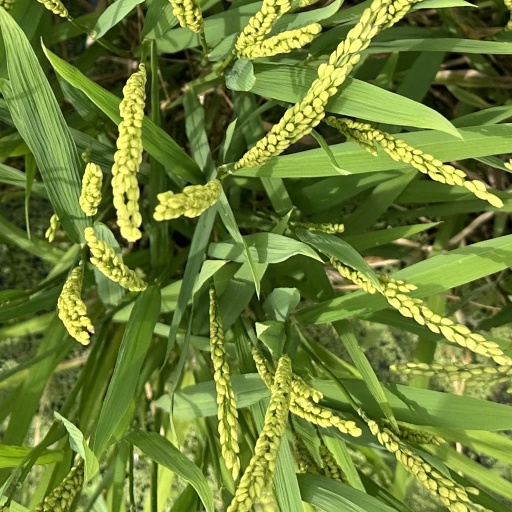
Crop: rice